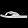
Label: Sandal